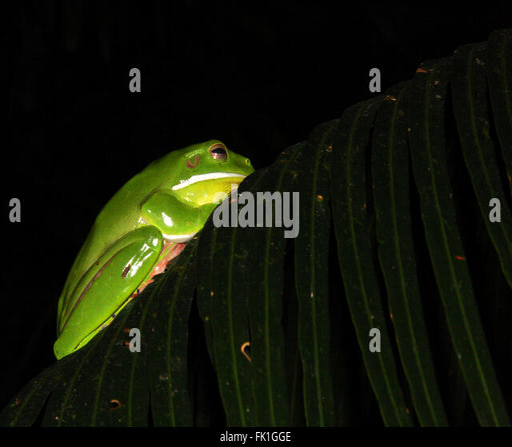
green white lipped tree frog on palm leaf , in the wild , taken from the side at night